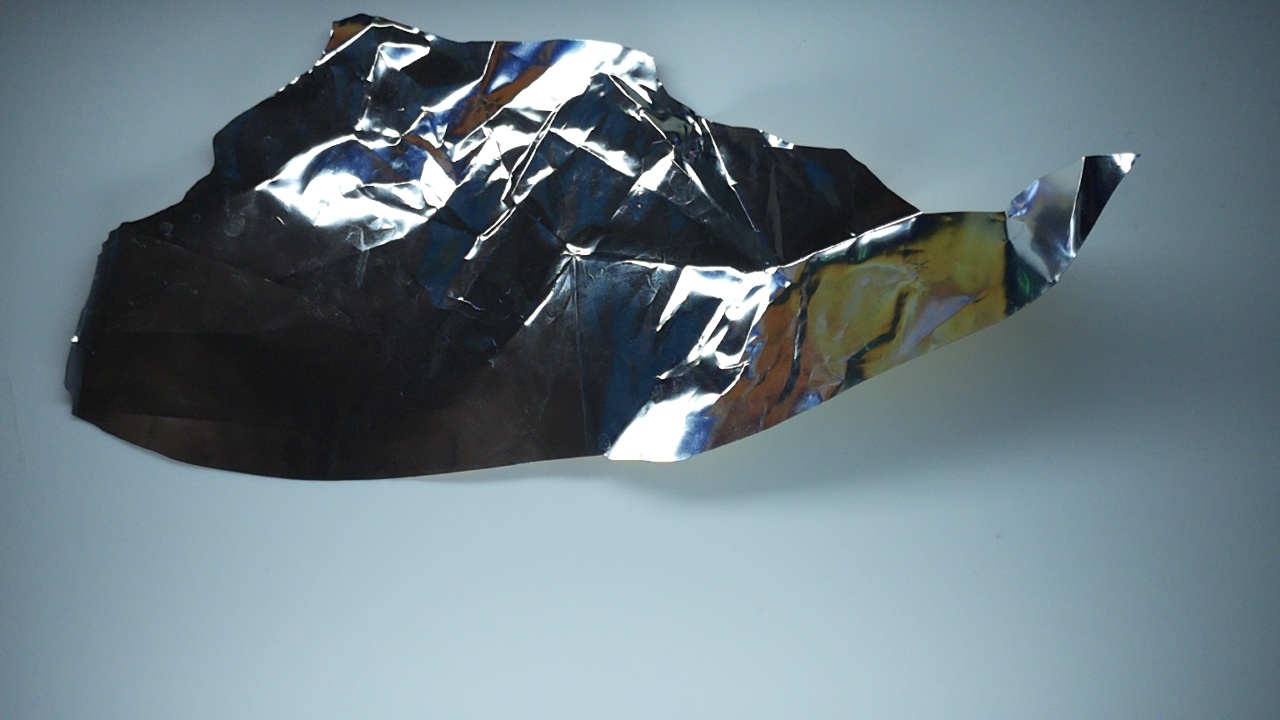
Label: trash